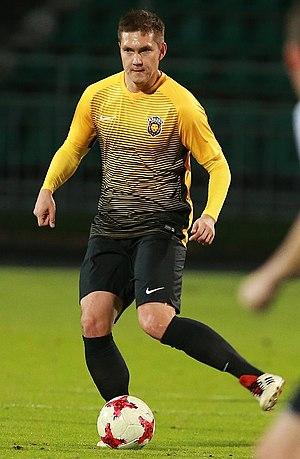
Alekseï Vasilievitch Rebko, né le 23 avril 1986 à Moscou, est un footballeur russe évoluant au poste de milieu défensif.